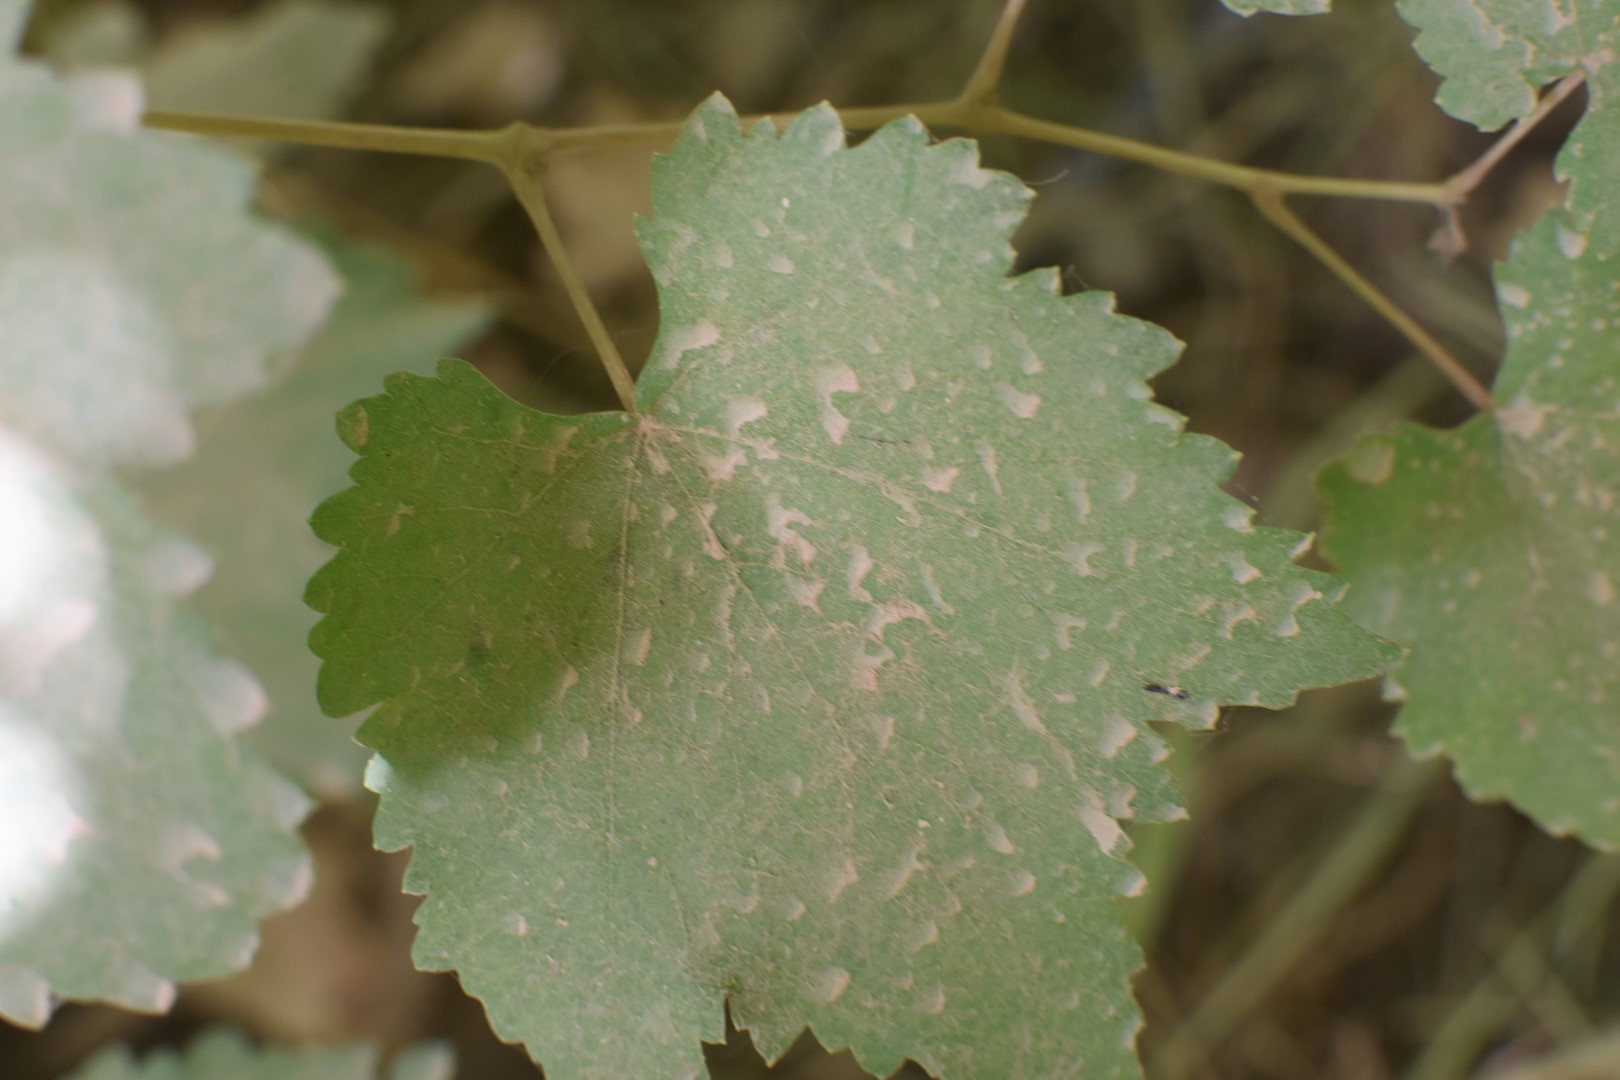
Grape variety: Riasi